Okehampton

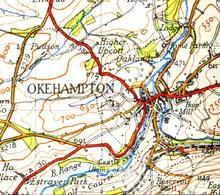
Map of Okehampton from 1946

There is a substantial army training camp on Dartmoor which can be reached via Okehampton, and is commonly referred to as "Okehampton Camp". It is managed by the Defence Training Estate, and used by a variety of military units, including the Commando Training Centre Royal Marines (CTCRM), Lympstone, Devon, and many cadet training units. The Ten Tors event is run by the Army each year in early May from Okehampton Camp.